Question: Why are the police officers holding shields and letting off smoke bombs?
Tambaya: Me yasa jami'an 'yan sanda ke riƙe abin kariya da sake bama-baman hayaƙi?
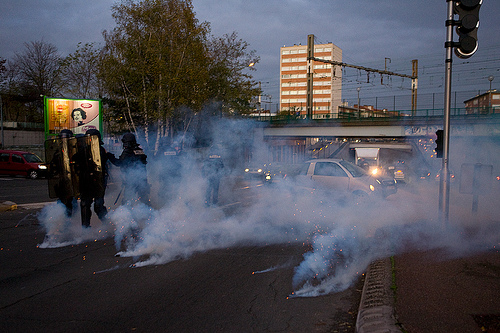
Answer: A riot.
Amsa: Tarzoma.